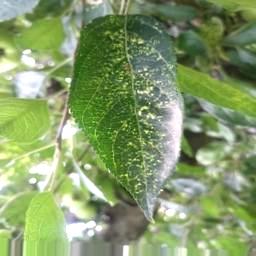
Label: Apple_Mosaic